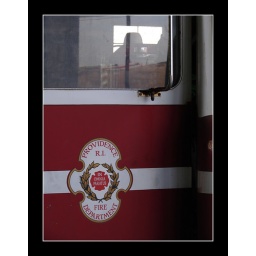
The door of an old fire truck in an abandoned fire station in Providence Rhode Island.